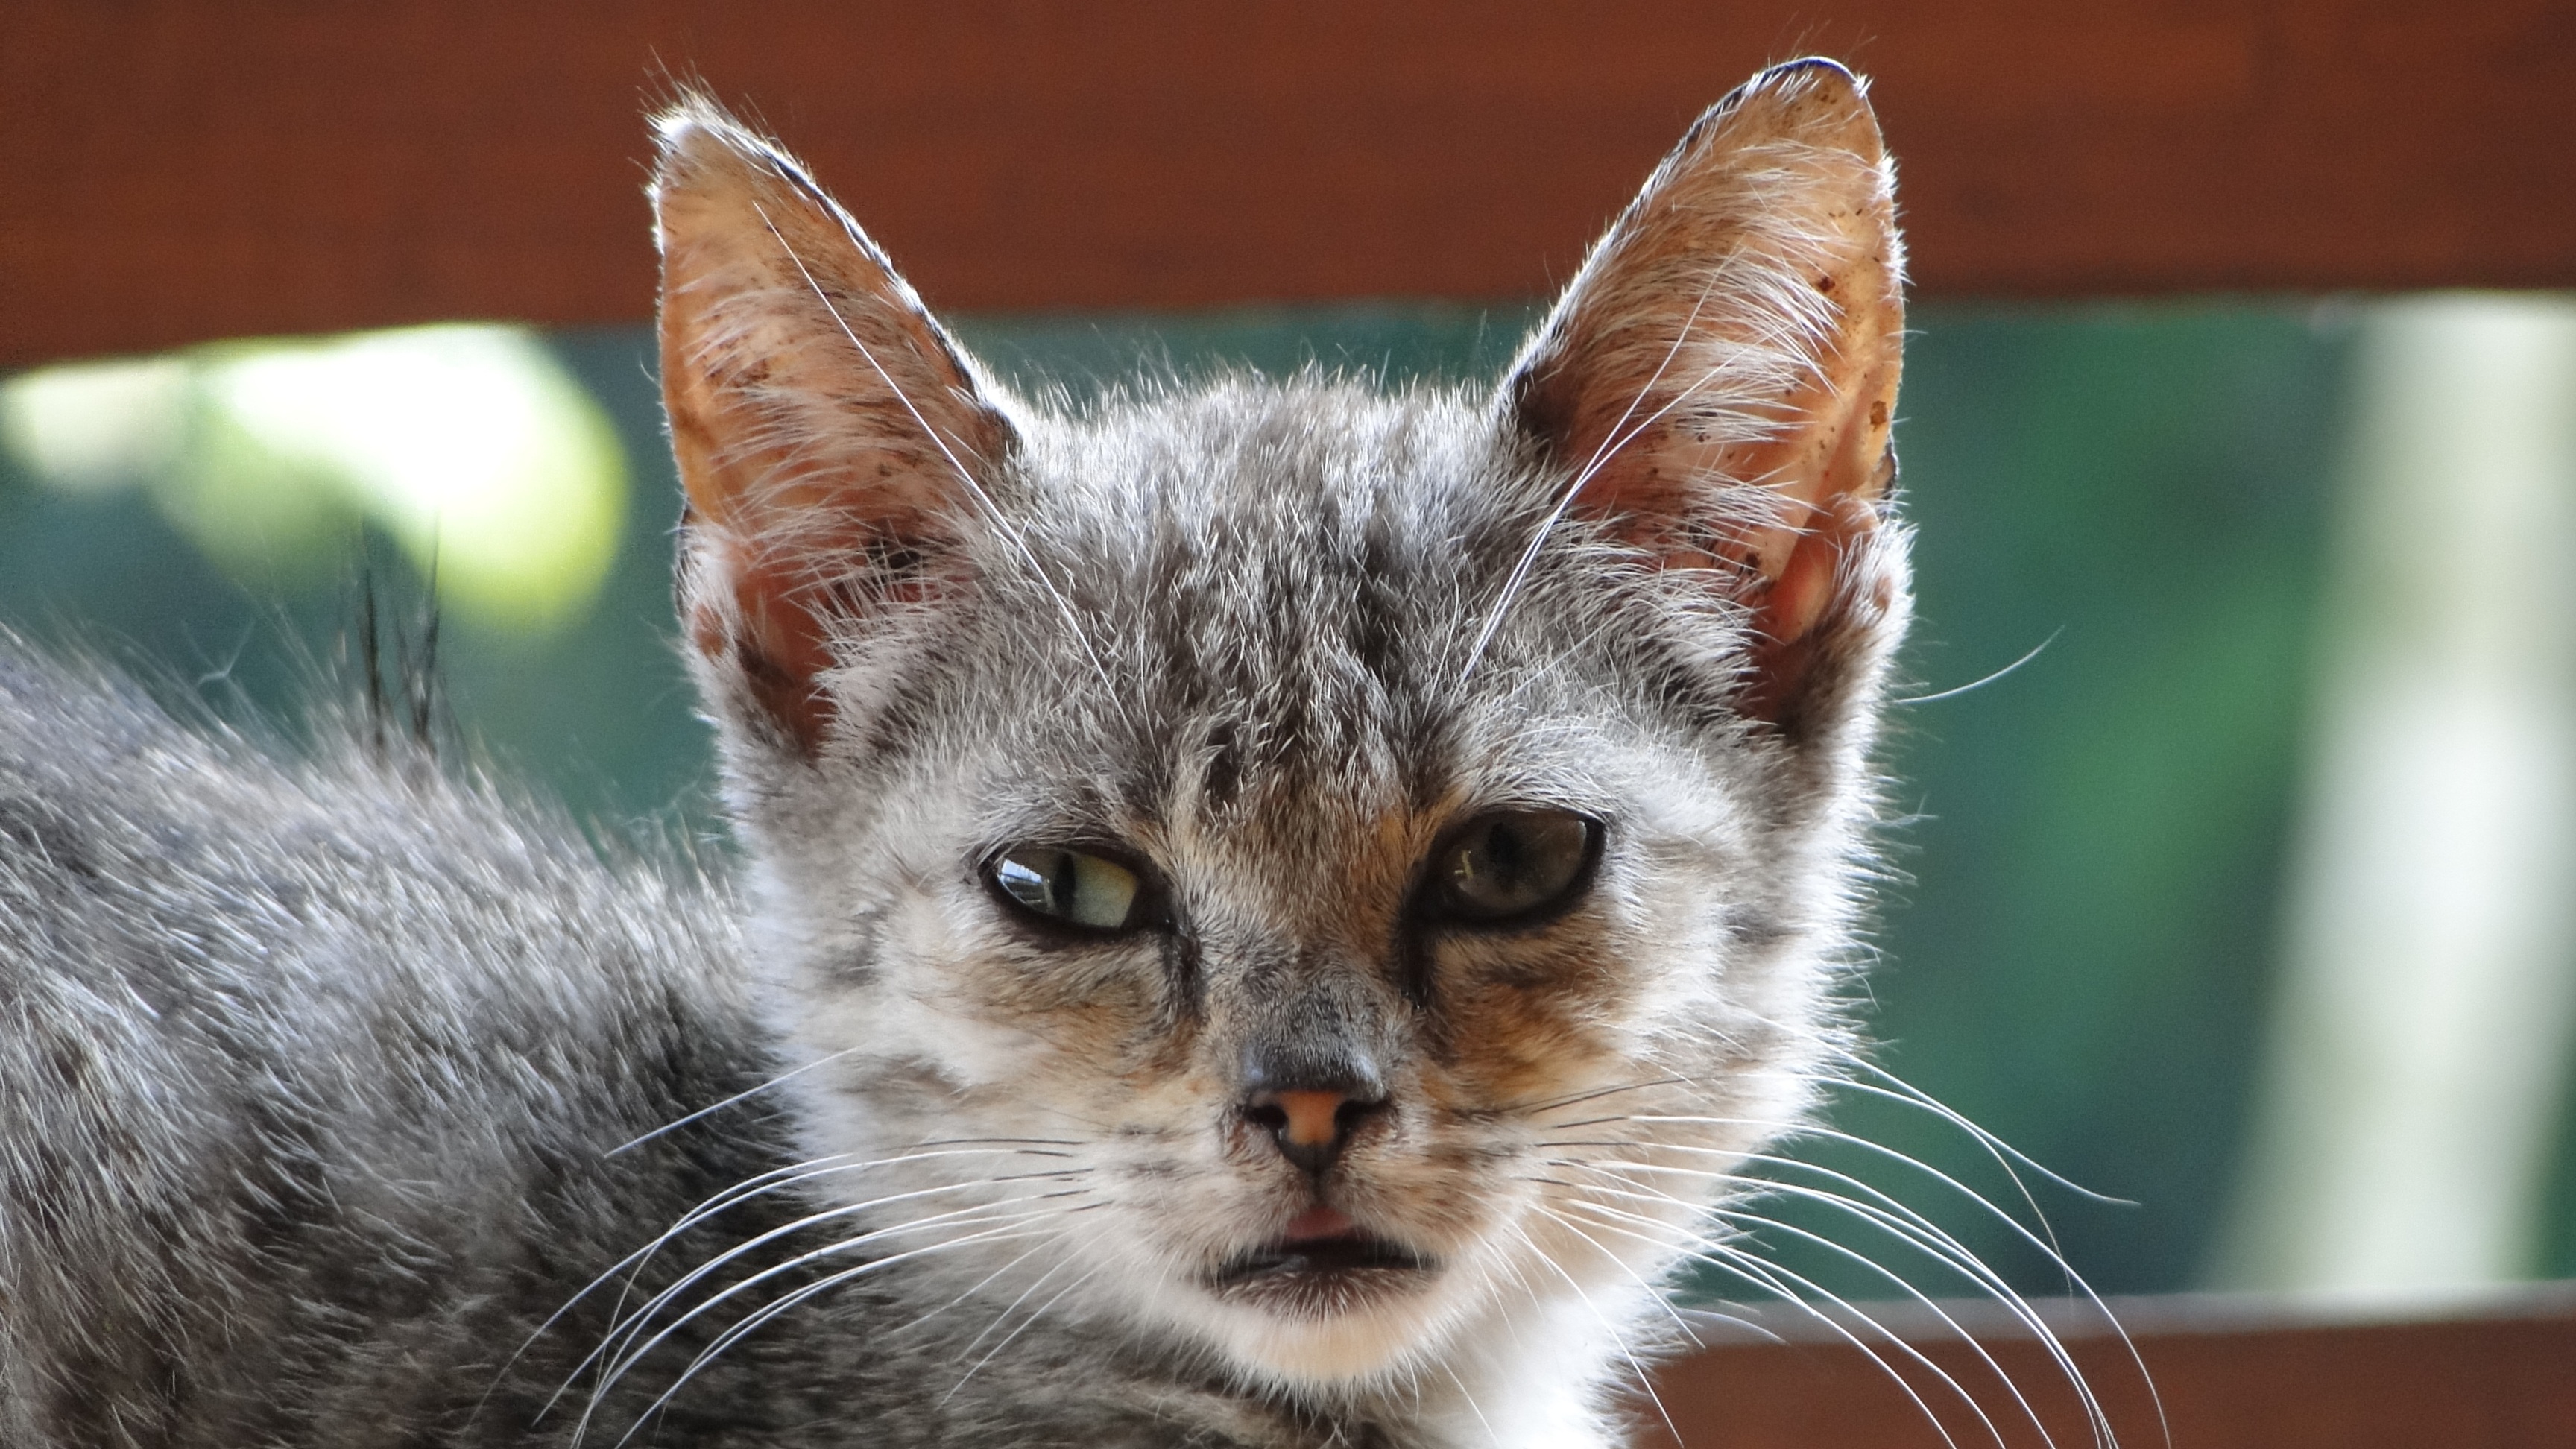
animal, pet, kitten, cat, mammal, fauna, mustache, close up, whiskers, vertebrate, tomcat, cat's eyes, tabby cat, european shorthair, wild cat, small to medium sized cats, cat like mammal, domestic short haired cat, pixie bob, rusty spotted cat